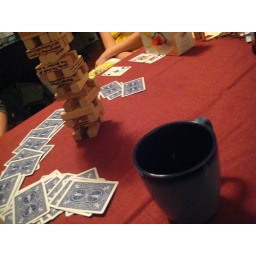
kings serves as a blue moat around the tower of scandal